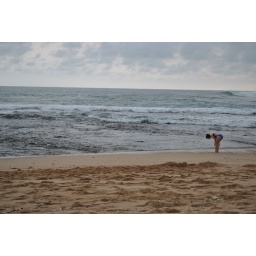
I was looking for shells in the clear (but cold!) water